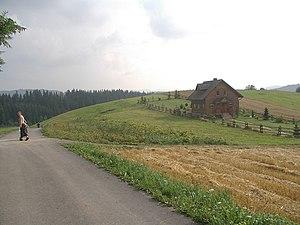
Jaworzynka est une localité polonaise de la gmina d'Istebna, située dans le powiat de Cieszyn en voïvodie de Silésie.